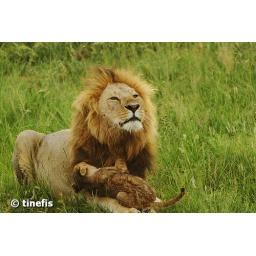
Maasai Mara, Kenya. January, 2010. A male lion is getting a bit bothered by the playful cub.